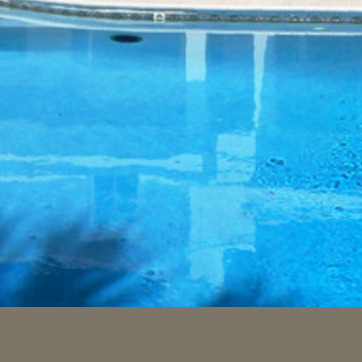
Material: water